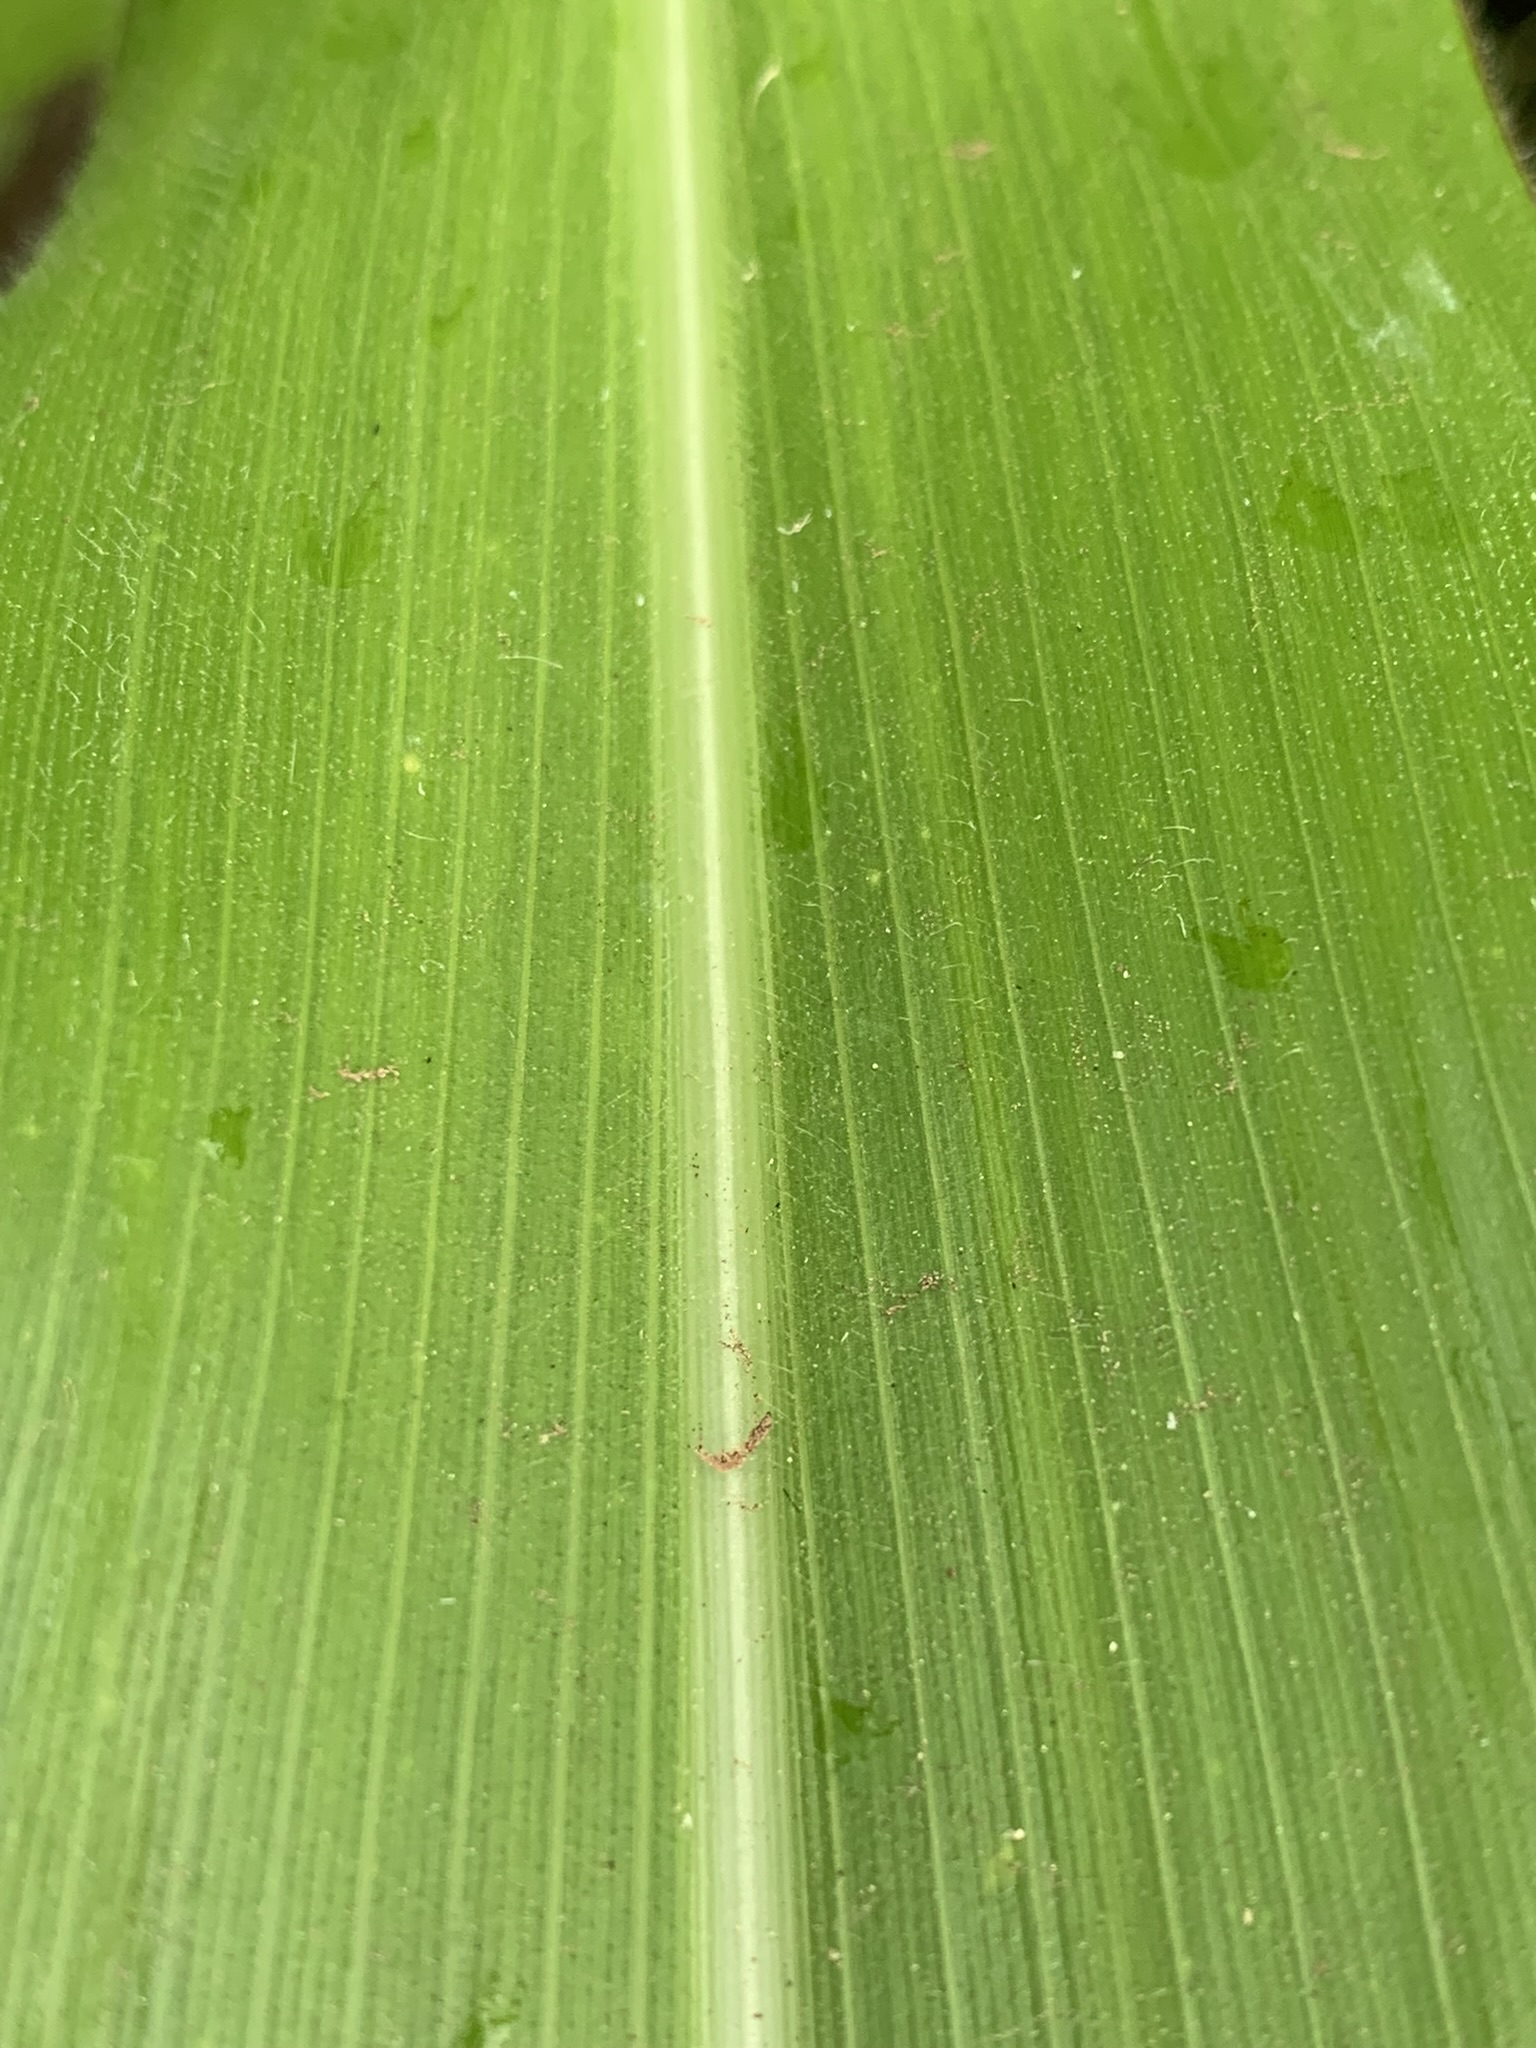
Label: Healthy